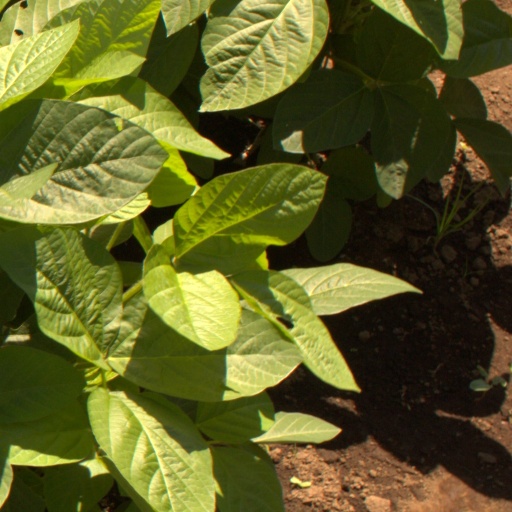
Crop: soybean